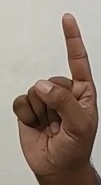
ASL sign: 1